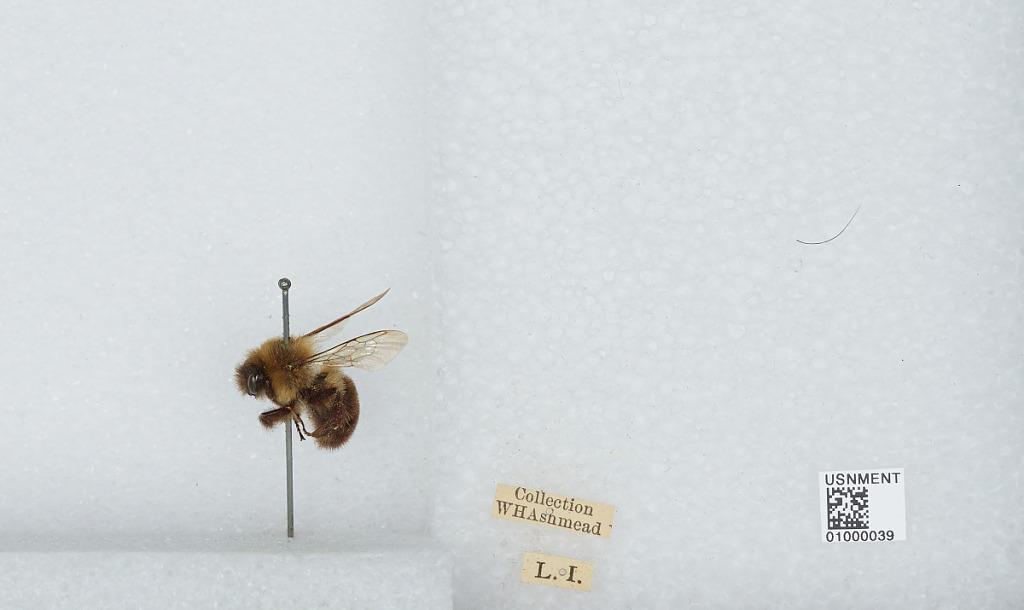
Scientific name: Bombus (Pyrobombus) impatiens Cresson